Dutch Golden Age painting

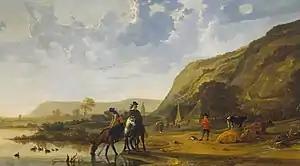
Aelbert Cuyp, "River landscape with Riders" (c. 1655); Cuyp specialized in golden evening light in Dutch settings

The titles given later to paintings often distinguish between "taverns" or "inns" and "brothels", but in practice these were very often the same establishments, as many taverns had rooms above or behind set aside for sexual purposes: "Inn in front; brothel behind" was a Dutch proverb.